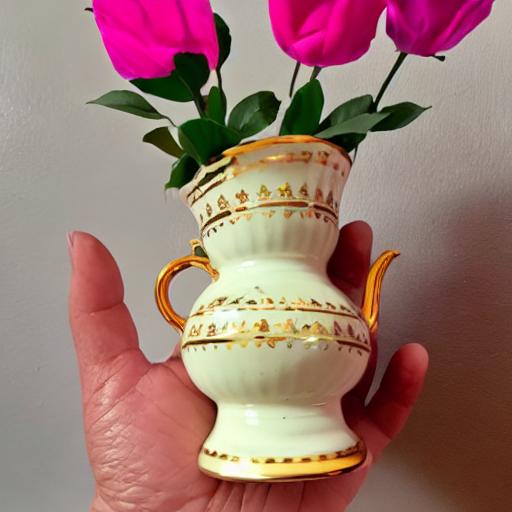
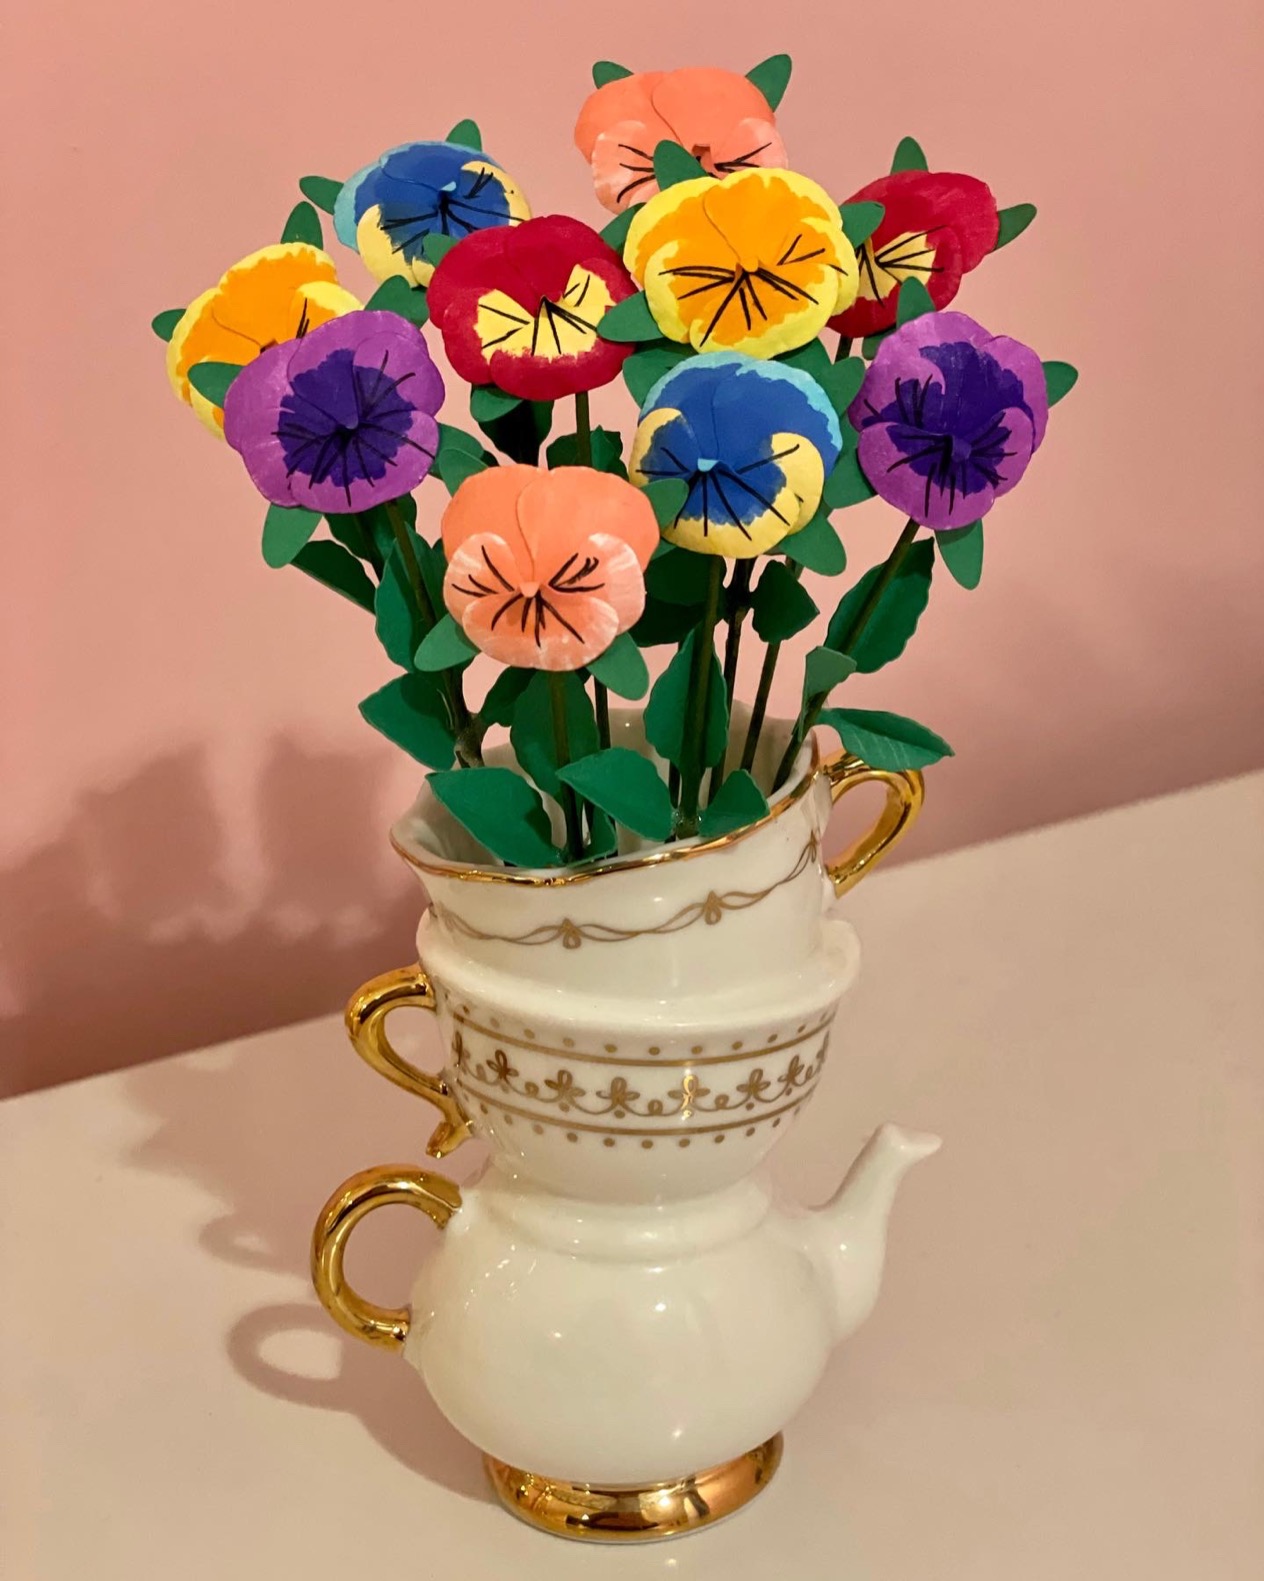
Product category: vase
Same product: no